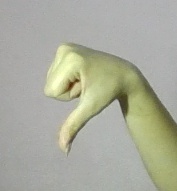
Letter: waw